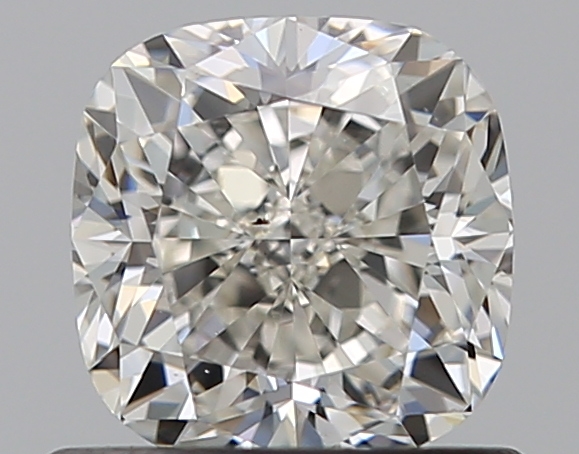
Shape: cushion
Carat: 0.76
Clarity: VS2
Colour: I
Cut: EX
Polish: EX
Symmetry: EX
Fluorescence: N
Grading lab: GIA
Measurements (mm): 5.05 x 5.01 x 3.49